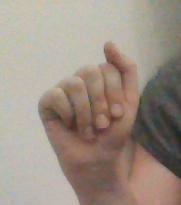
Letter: saad